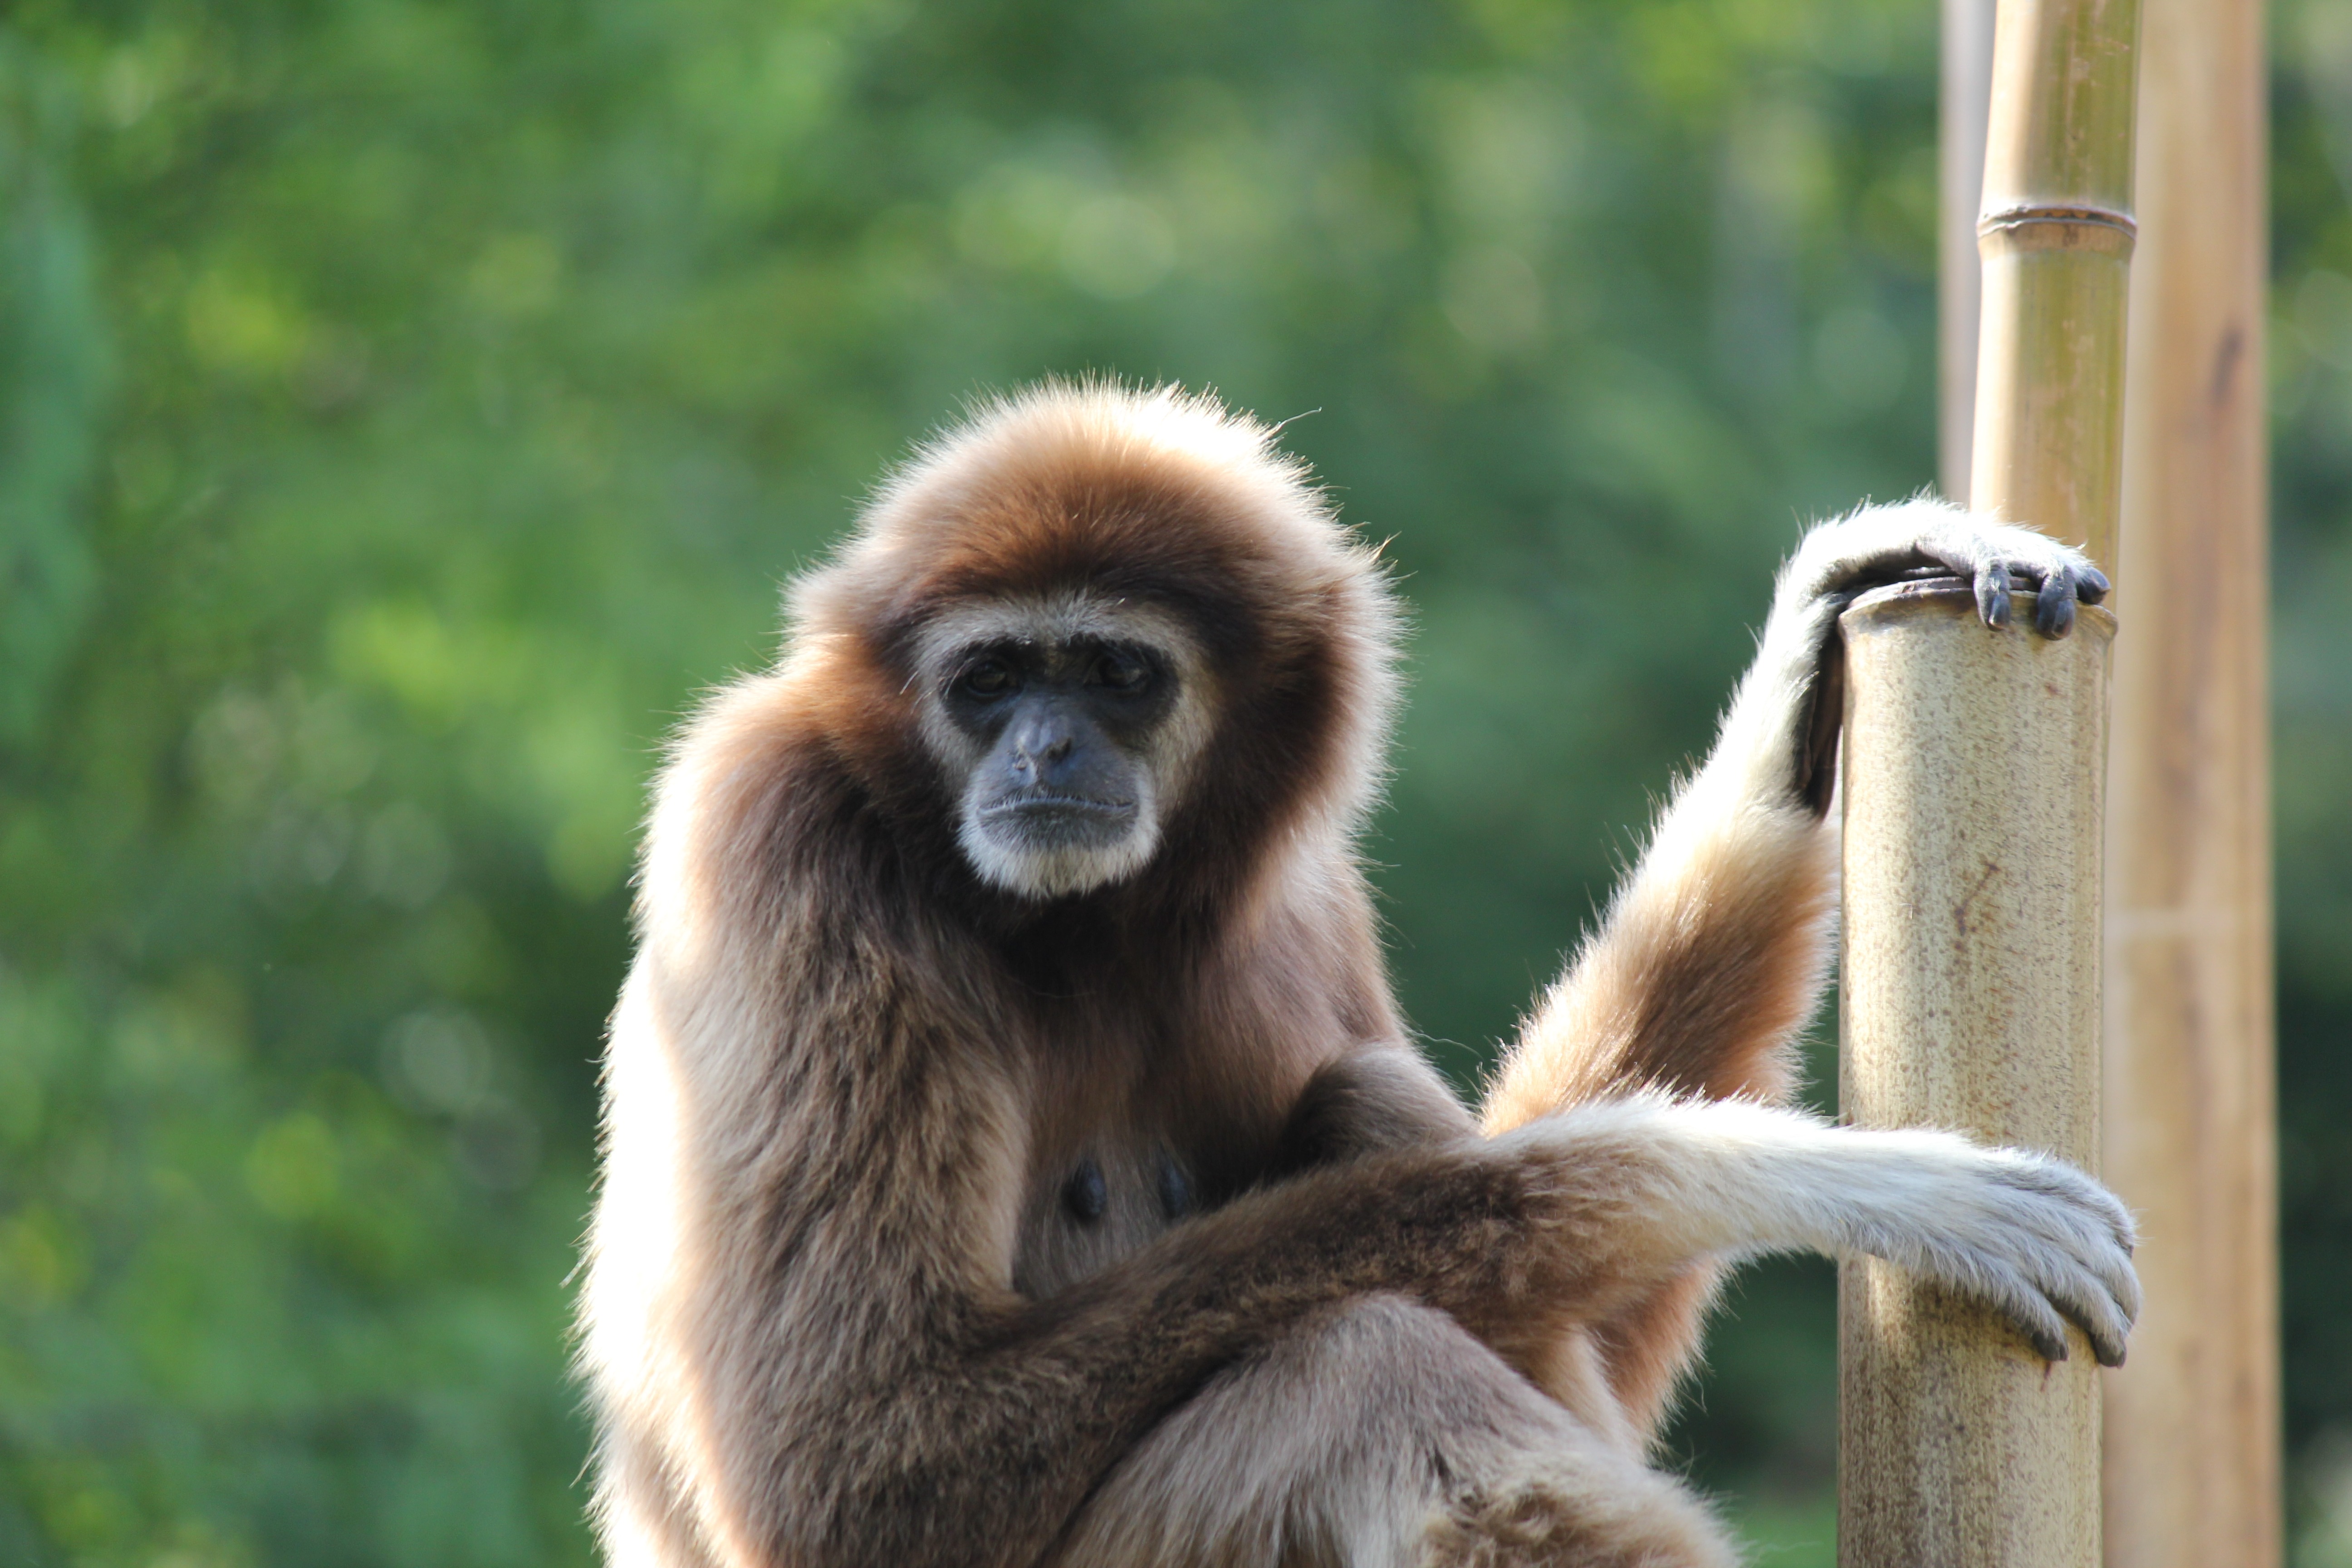
animal, wildlife, wild, zoo, mammal, monkey, fauna, primate, gibbon, vertebrate, macaque, old world monkey, simian